Orthex

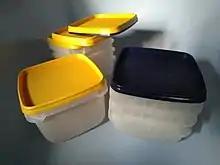
Orthex "Jäänalle" freezer boxes designed by Laura Huhtela-Bremer in 1995.

Orthex freezer box called "Jäänalle" was introduced in 1995, after which it has been sold 60 to 70 million units (by 2019). The box is made from granular polypropylene and lids are made of linear low-density polyethylene. The box was created to meet the price competition started by Orthex's competitor, Sarvis. Box was designed by Huhtela-Bremer. The box was designed so that they left empty space in the freezer to allow cold air to flow. The box featured rounded corners which allowed the content to freeze more evenly. Rounded corners also made it easier to spoon the contents from the box. The material was chosen so that hot liquid could be poured into it. Simple but practical improvements to the box made it a hit in Finland. The boxes are mostly sold in the late summer. Their demand follows the berry and mushroom crops. The most popular container size is 0.5 liters, accounting for almost half of the sales. In spring 2019, it was told that the freezer boxes will be changing from Orthex to the internationally more known Gastromax brand.